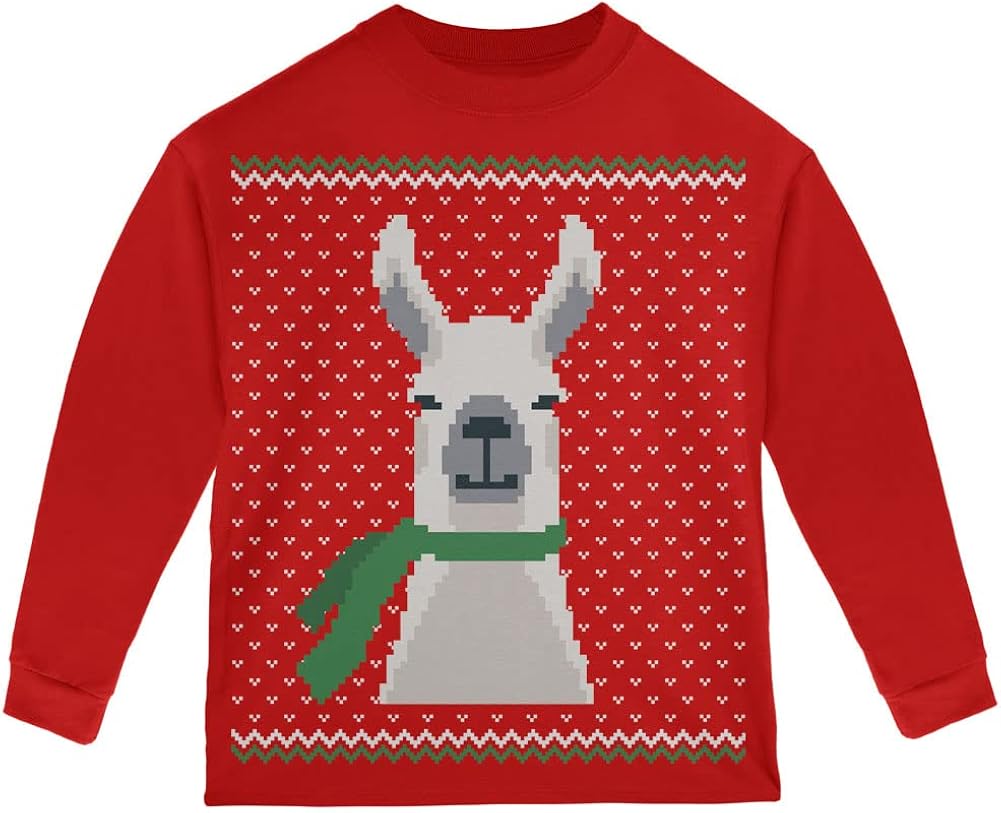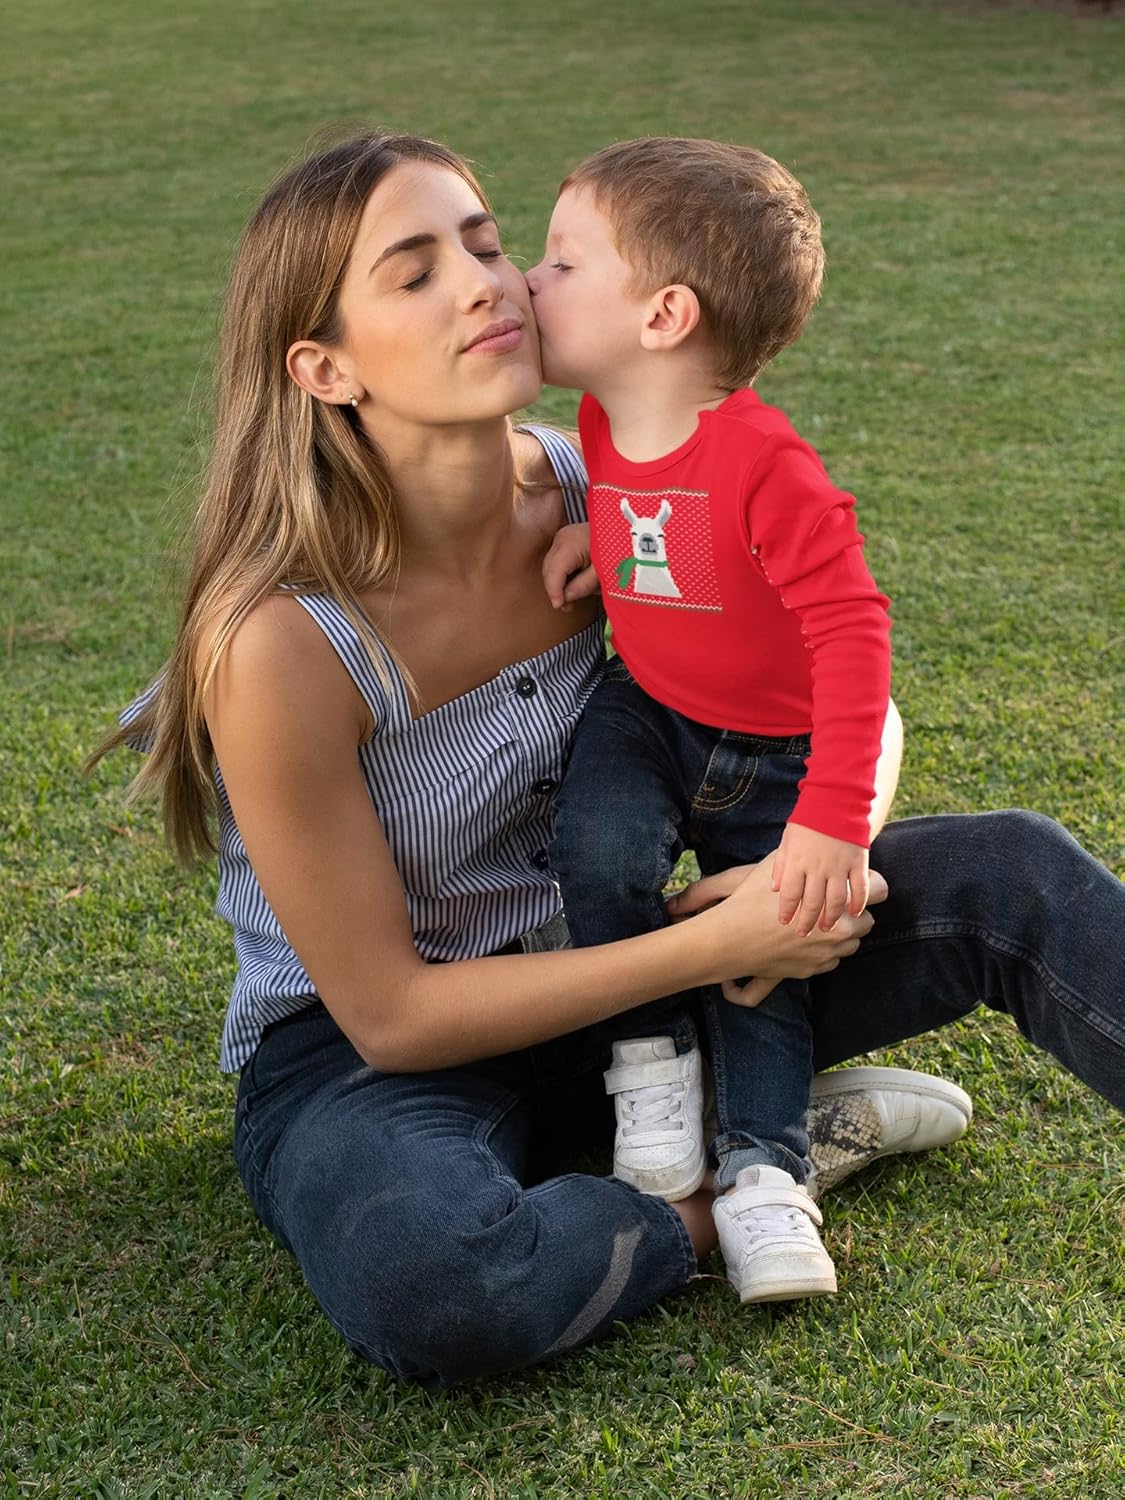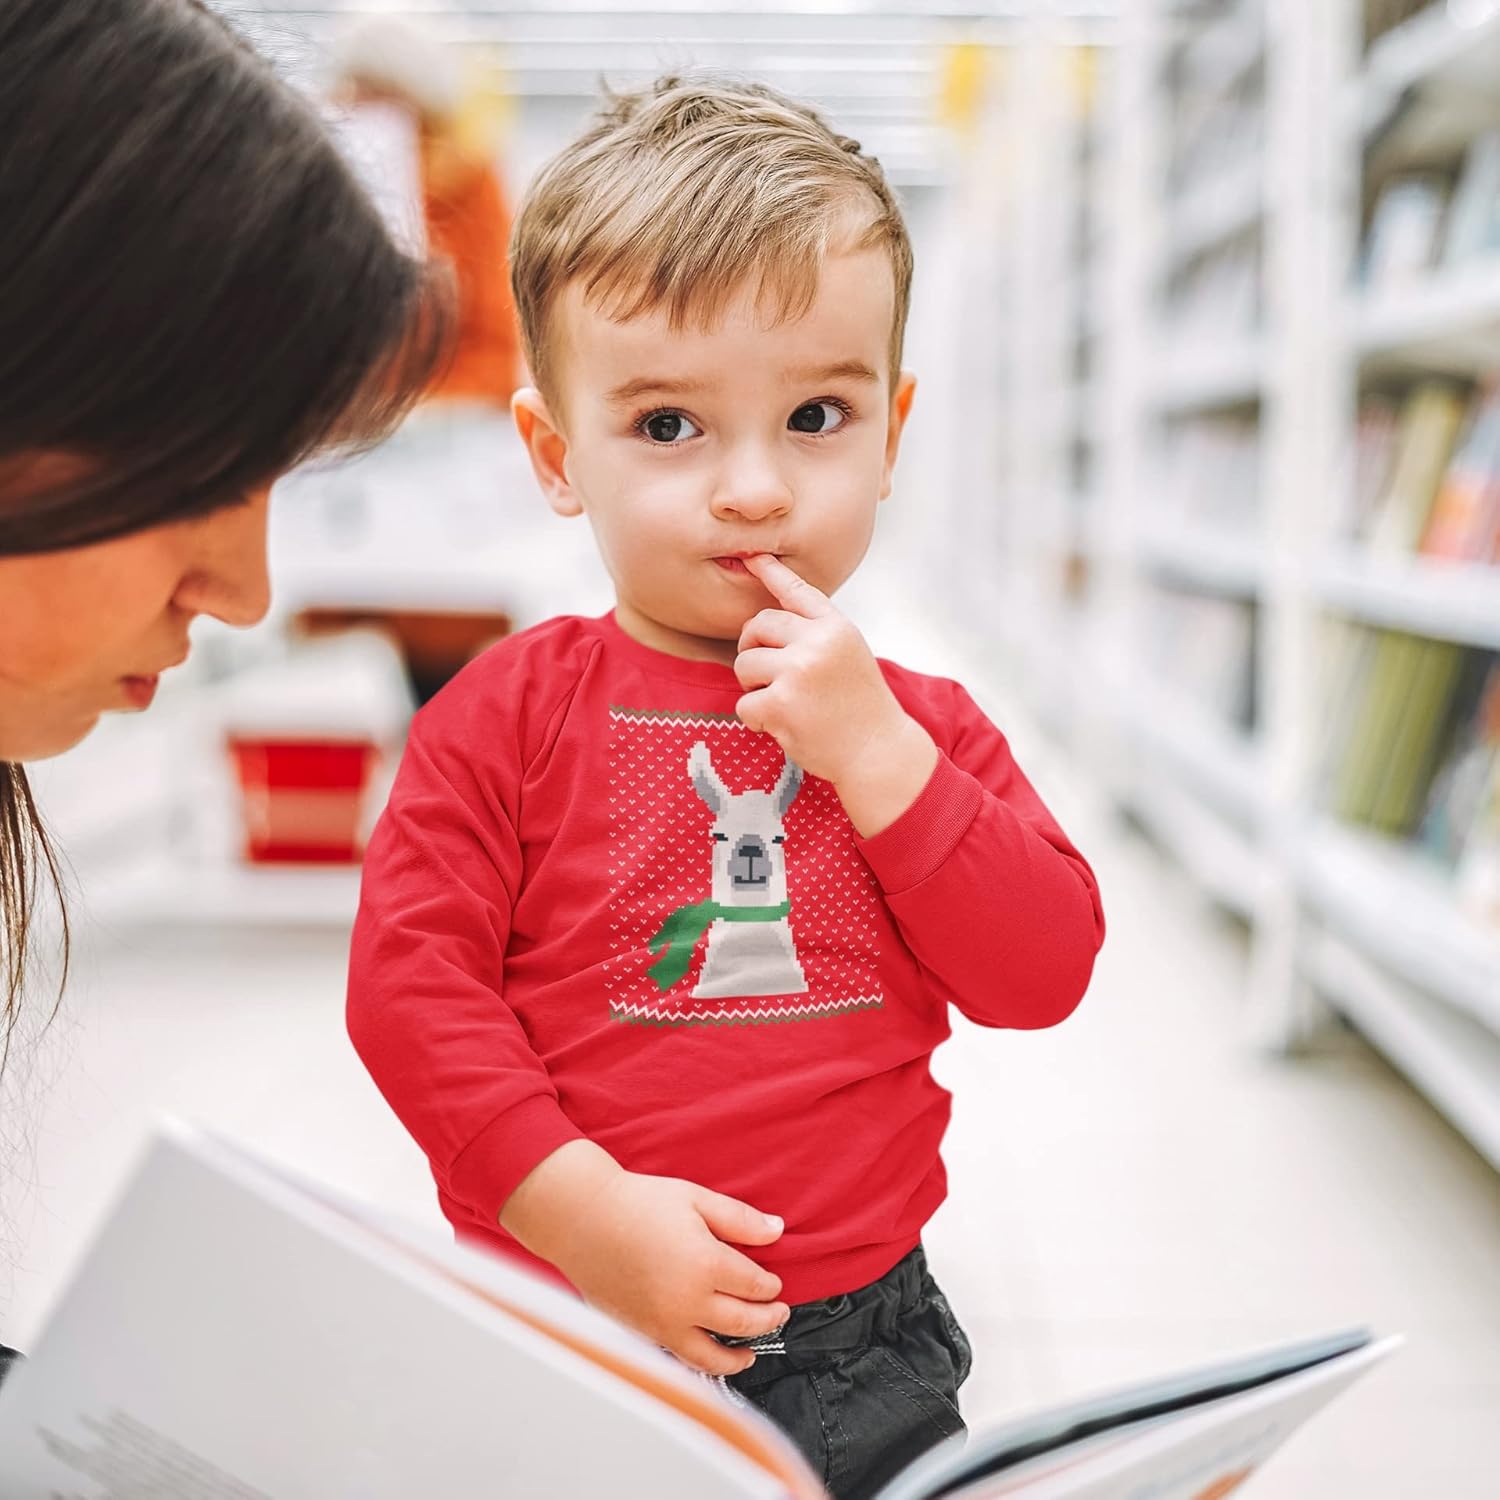
Animal World Big Llama Christmas T-Shirts for Toddlers Long Sleeve Holiday Xmas Shirts for Kids Funny Cute Graphic Tees, Ugly Christmas Sweater
Category: AMAZON FASHION
Ugly Christmas Sweater Big Llama Toddler Long Sleeve T-Shirt The Old Glory range of Holiday tees are perfect for the festive season! Ideal for Holiday dress up with your little one! Our funny Xmas T-shirts feature fade-resistant graphics in high-resolution print. Christmas outfit toddler made from 100% cotton for durability and easy care machine washable. High-quality long sleeve toddler Christmas shirt featuring a cute design that’s perfect for the Holidays! Christmas tee shirts for kids crafted with long sleeves and a crewneck, whilst being comfortable and breathable. Our Christmas clothes for kids add a little Holiday cheer to any outfit!
Features: 100% Cotton | Pull On closure | Machine Wash | CHRISTMAS BIG LLAMA T-SHIRTS FOR KIDS - Get into the festive spirit with this long sleeve llama Christmas shirt for toddlers! Perfect for ugly Christmas sweater parties! | HOLIDAY T-SHIRTS FOR TODDLERS - Our graphic long sleeve T-shirts for kids make a great Christmas outfit for toddlers. Made from ultra-soft 100% cotton. | HIGH-QUALITY CHRISTMAS TEE SHIRT - High-quality long sleeve T-shirts for toddlers featuring a cute design with a crewneck. Easy care, machine washable. | MAXIMUM COMFORT – Holiday outfits for kids made from breathable fabric to keep you comfortable. Toddler tee shirts to get your little one into the Holiday spirit! | GREAT GIFT  – Our fun and durable Holiday shirts for kids make great affordable Christmas gifts for toddlers and Holiday gifts!